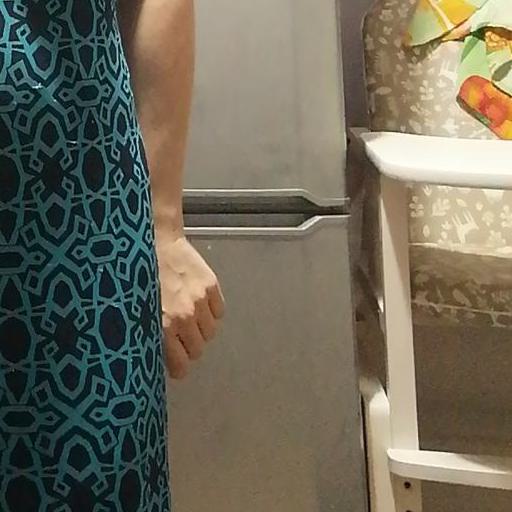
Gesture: no_gesture